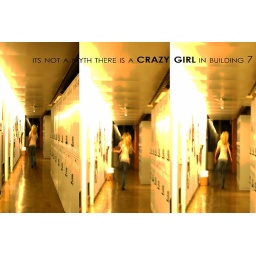
the crazy girl in building 7